Keyne

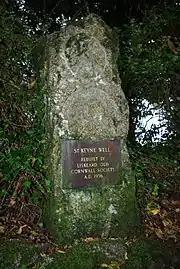
Plaque at St Keyne's well

Around 490, she is alleged to have visited her nephew Saint Cadoc at St Michael's Mount. Cadoc persuaded her to return to Wales, and a healing spring marked the location where she settled and eventually died. She died a virgin on 5 October in either 490 or 505. Llangeinor in Glamorgan has been proposed as a likely spot, as an ancient well is situated there, which is still said to have healing properties.